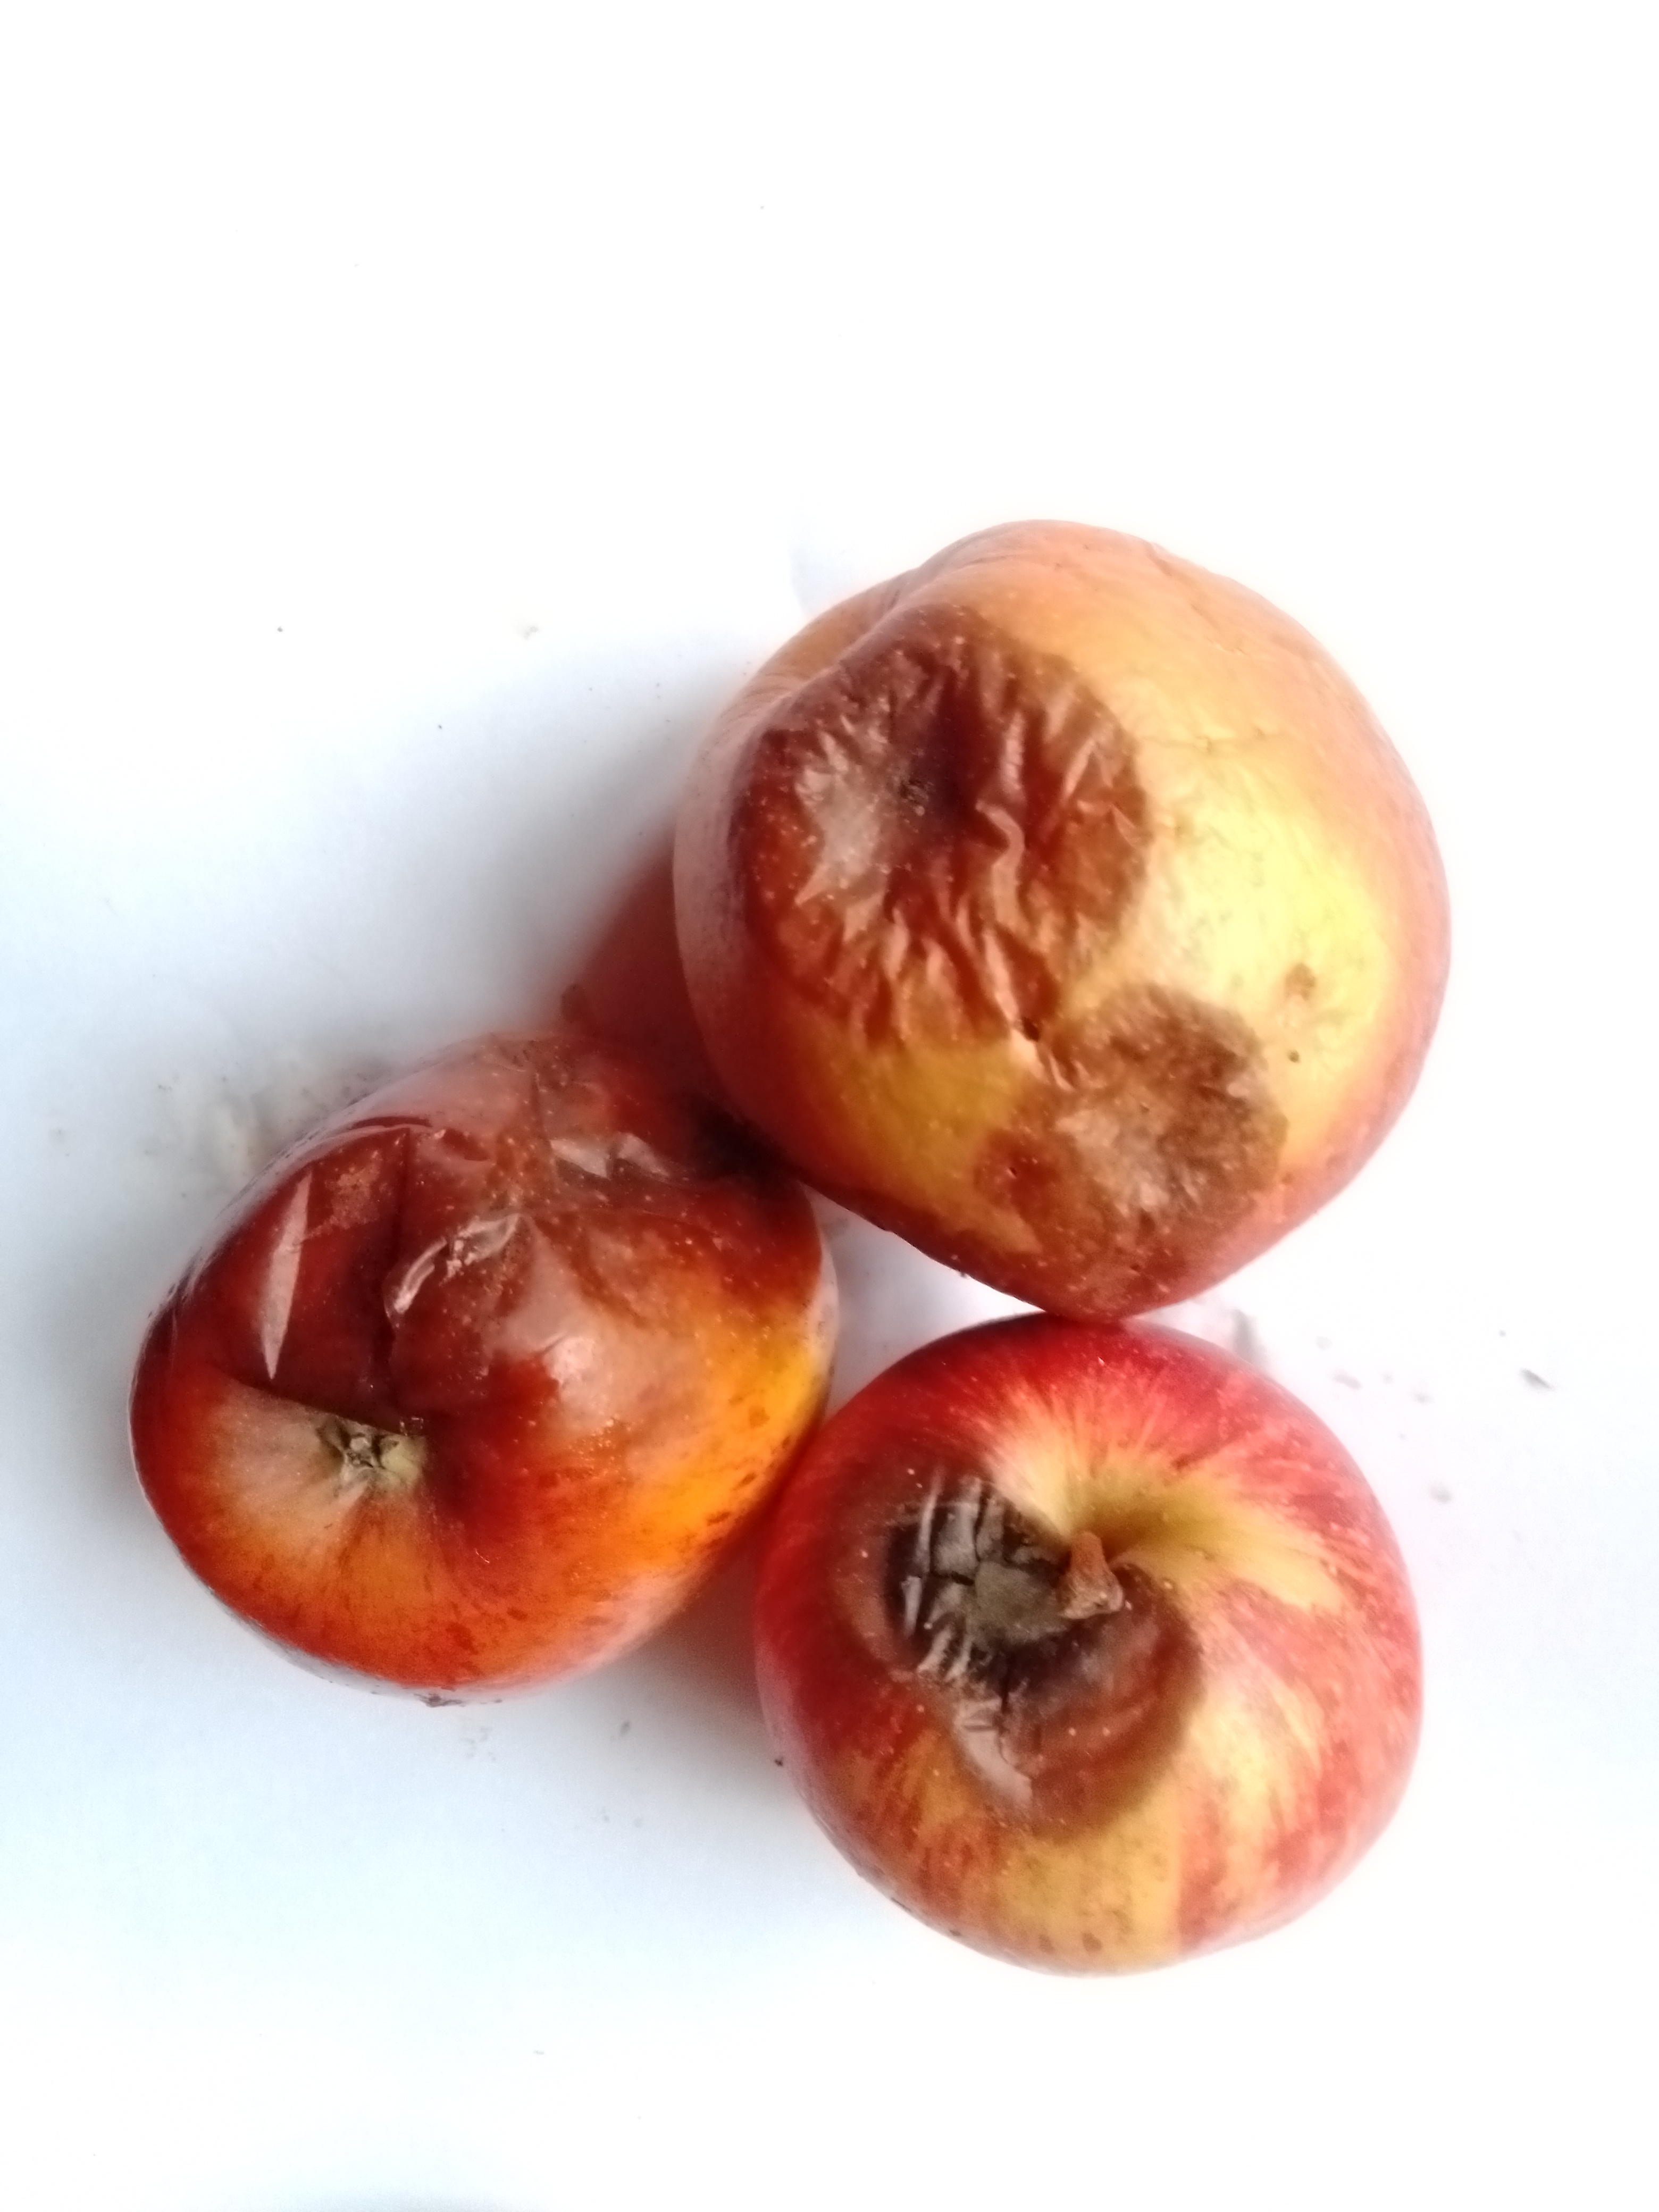
Fruit: apple
Condition: rotten